Parc des Expositions station

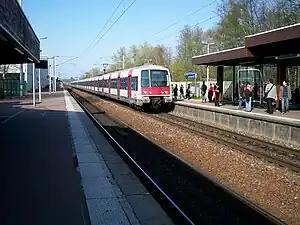
Parc des Expositions station platforms

Parc des Expositions station is a station on the RER B's Airport branch. It is in the town of Villepinte in the Seine-Saint-Denis department and serves the Parc des Expositions de Villepinte convention centre. The station is at kilometre 21.01 of the airport branch of the RER B (branch B3). As part of the RER B upgrade, an additional platform is due to be built.